Slingsby Petrel

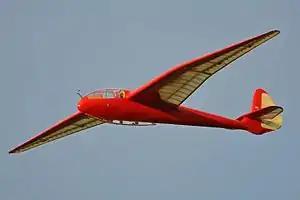
Slingsby Petrel 'BGA651' at the 2015 'Best of British' flying evening, Old Warden

The Slingsby T.13 Petrel was a British single-seat competition glider built by Slingsby Sailplanes just before World War II.